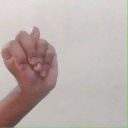
अक्षर: न